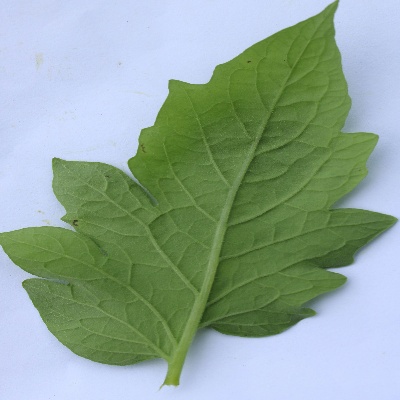
Crop: Tomato
Condition: healthy